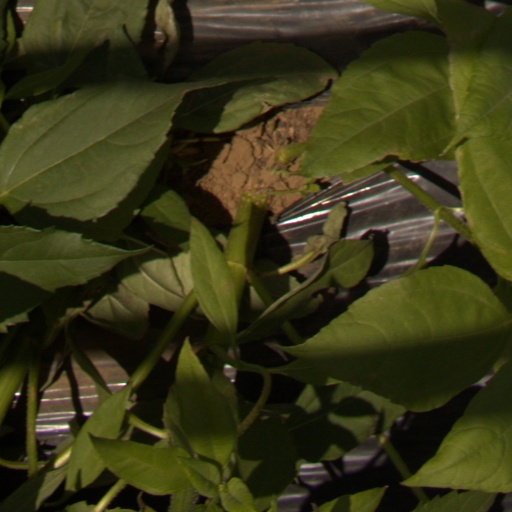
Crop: Jerusalem artichoke